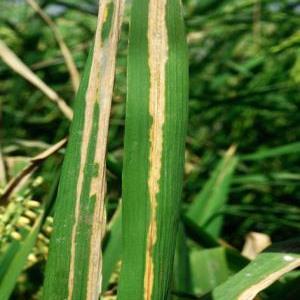
Disease: Bacterialblight